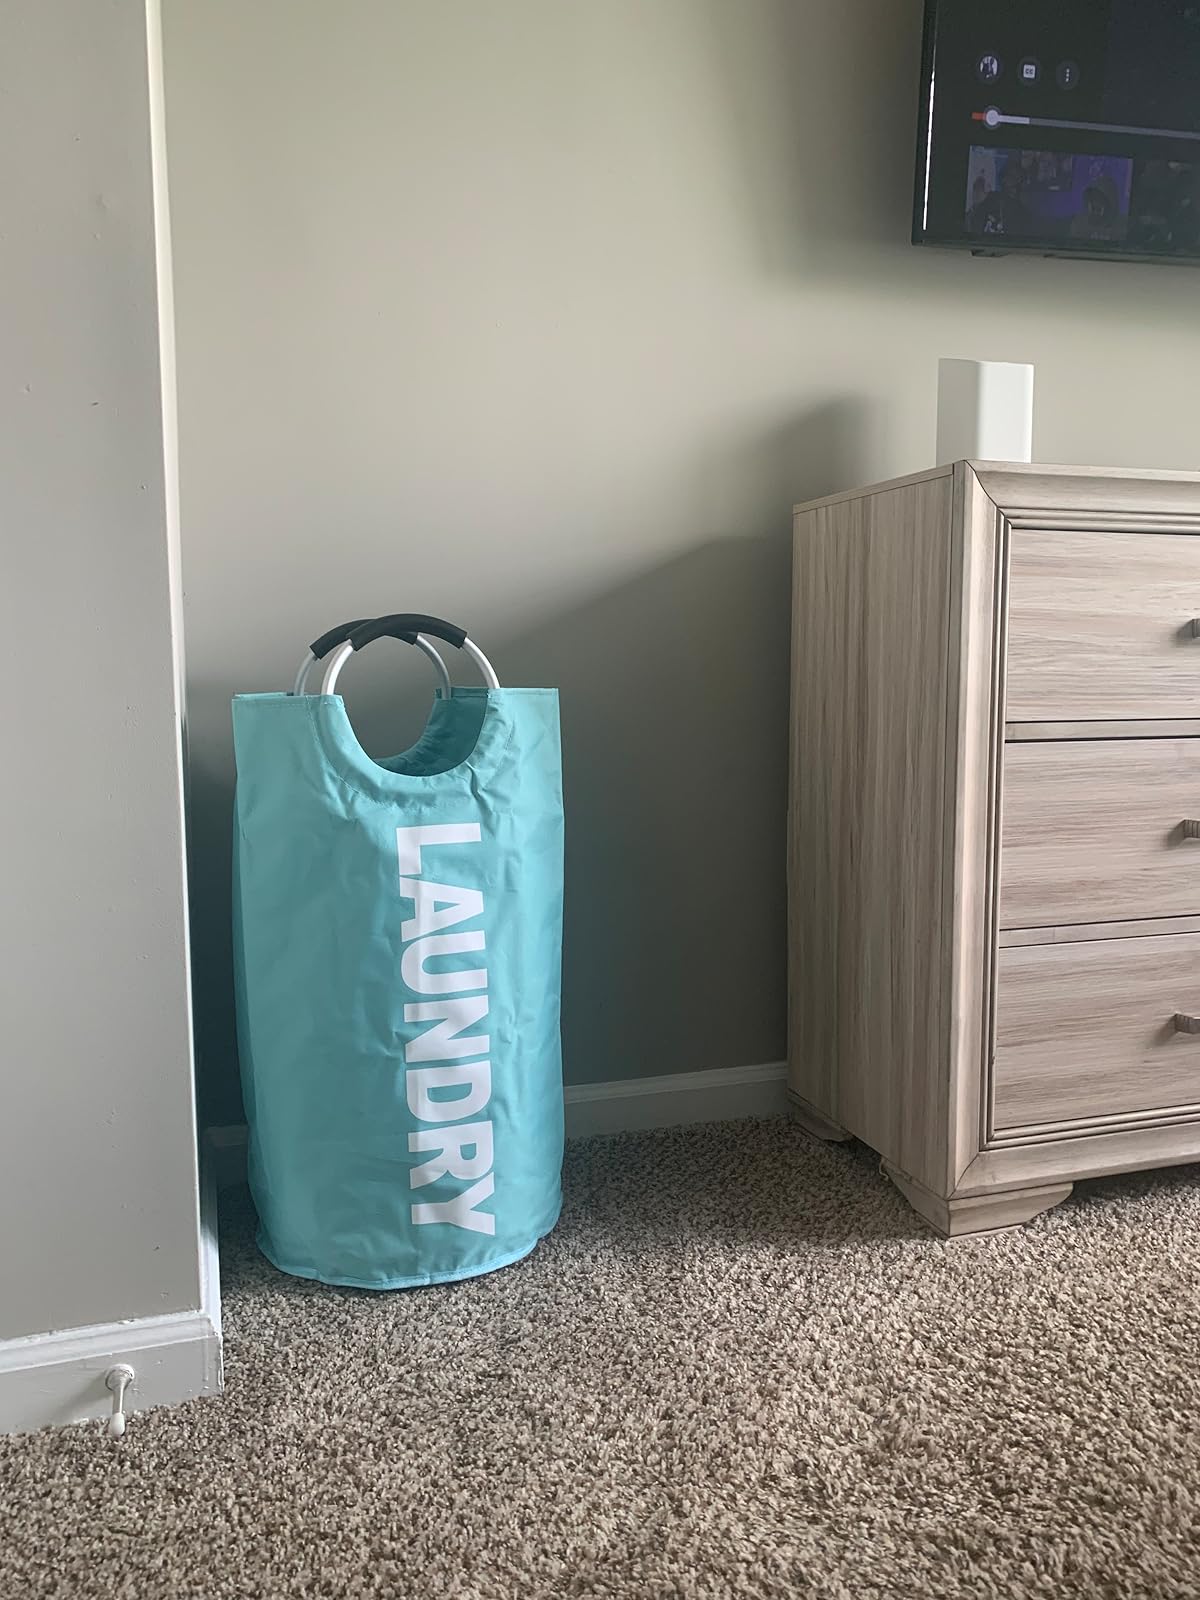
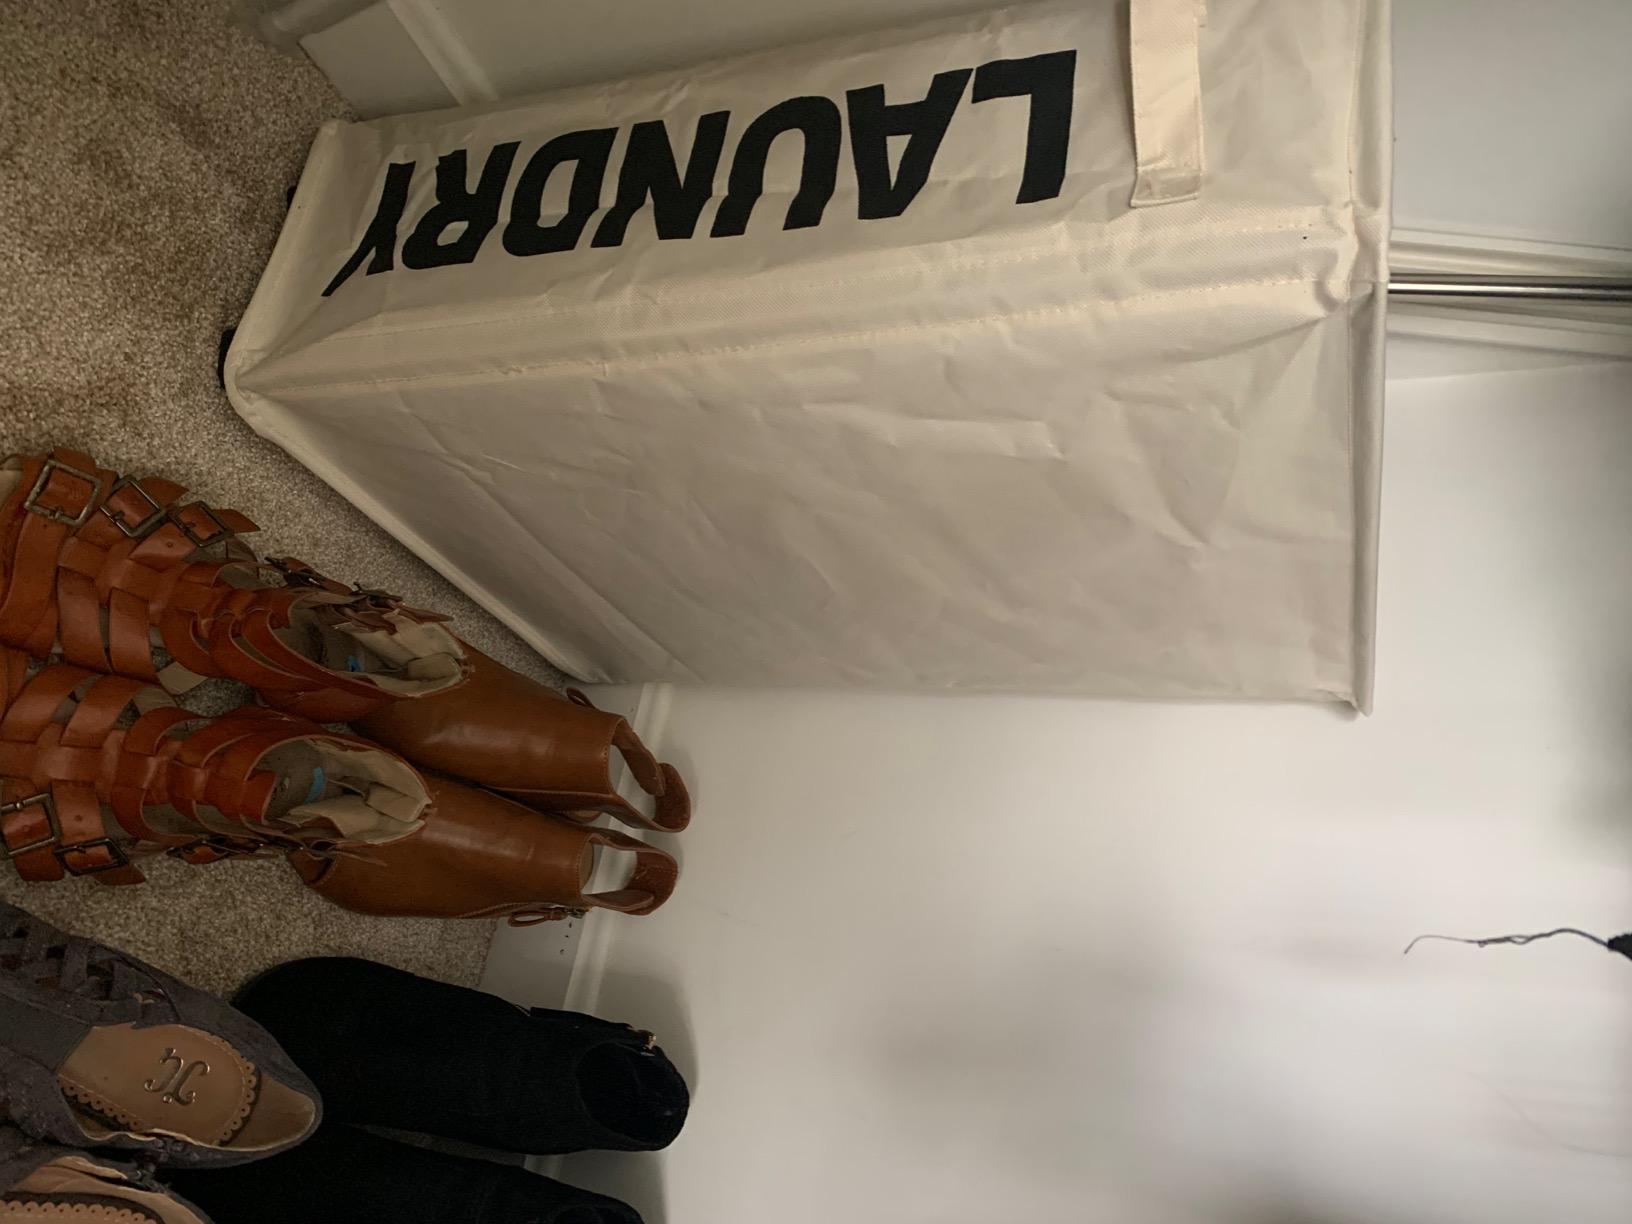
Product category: items_hamper
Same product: no